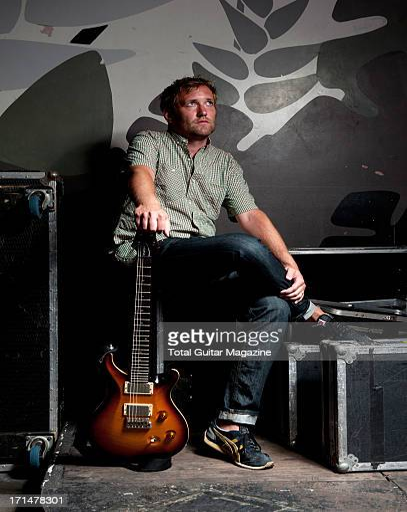
guitarist photographed during a portrait shoot for magazine